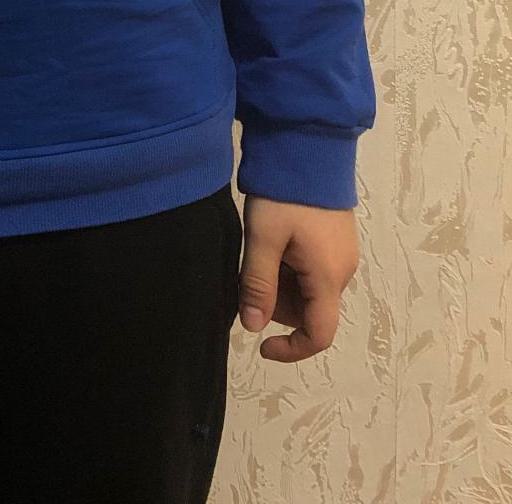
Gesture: no_gesture